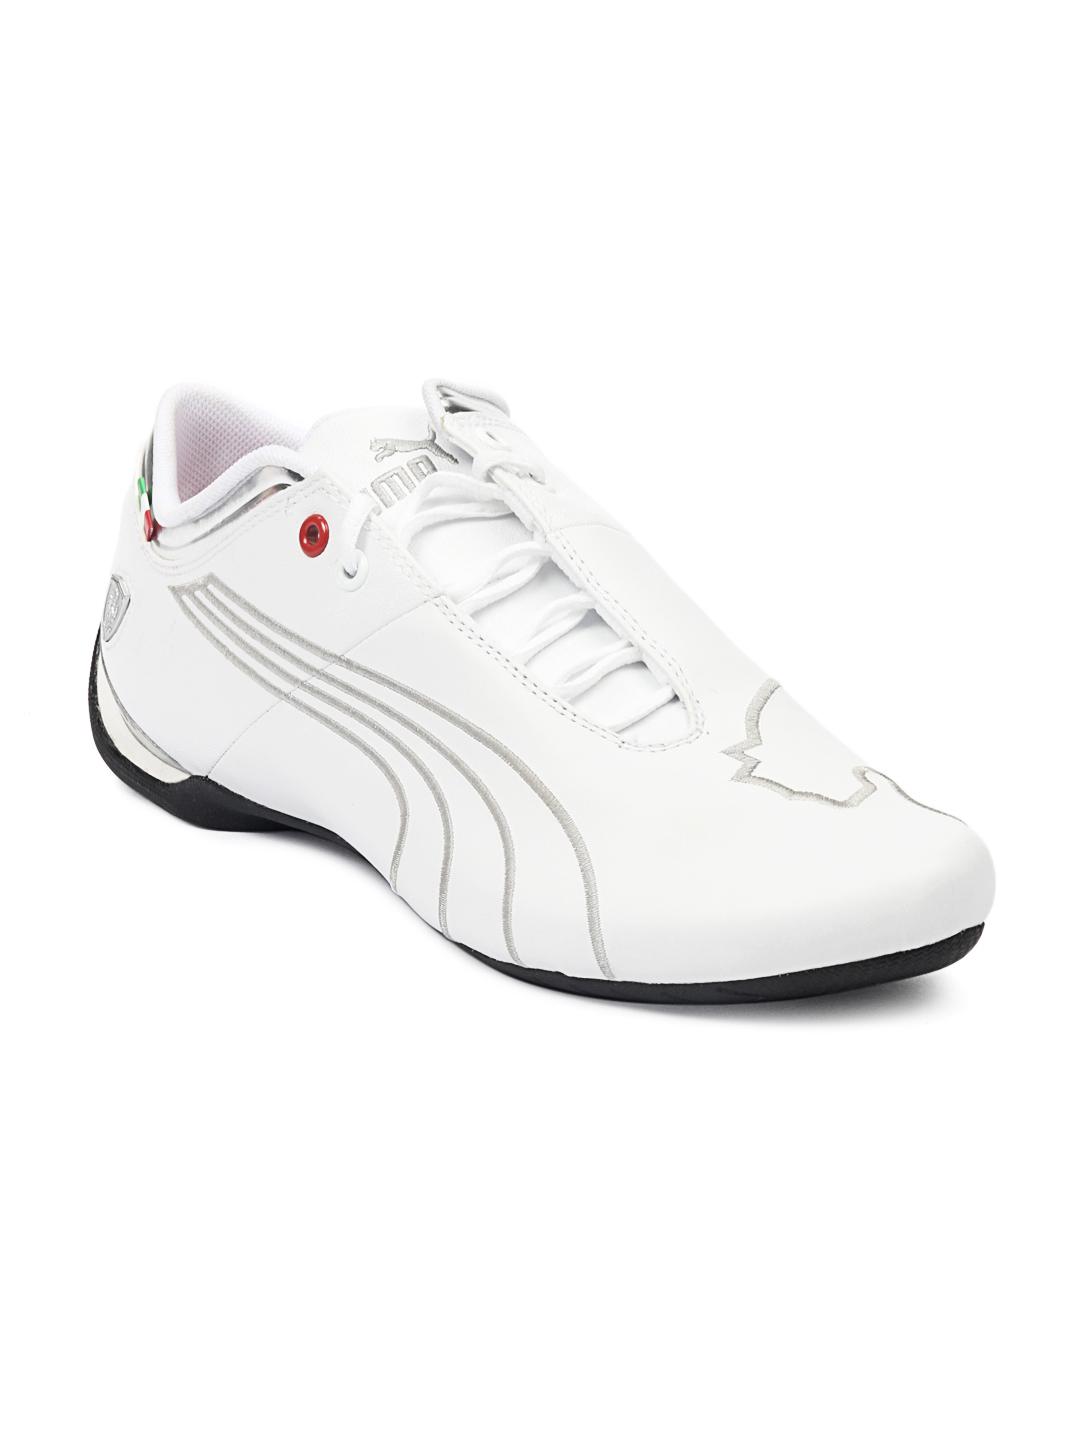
Puma Men White Future Cat Shoes
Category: Footwear / Shoes / Casual Shoes
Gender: Men
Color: White
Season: Summer 2012
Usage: Casual